Thomas Dale

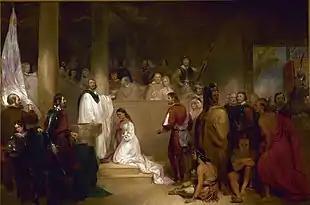
Dale (left, standing behind Alexander Whitaker wearing armor) as portrayed in "Baptism of Pocahontas", 1840, by John Gadsby Chapman

Governor Dale sailed back to England in the spring of 1616 aboard the "Treasurer". Accompanying him on what was considered an investor-relations journey were John Rolfe, his wife Rebecca (Pocahontas), and their one-year-old son, Thomas Rolfe. Samuel Argall commanded that ship. Queen Anne and others were reportedly charmed by Rebecca, and investment in the Virginia Company was enhanced. However, soon after leaving London, as John Rolfe and his wife sailed down the Thames River, Rebecca became very ill and died on 21 March 1617 before returning to Virginia. In December that year, Sir Henry Savile wrote to the courtier Sir Dudley Carleton, recommending Dale for office, following his service in Virginia.